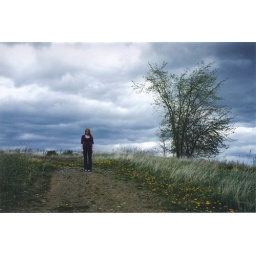
film, black and white in comments, taken with a camera i found at value village for four dollars.